Charles L. Kane

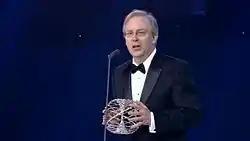
Kane receiving the Physics Frontiers prizes in 2013

Charles L. Kane (Charles Lewis Kane; born January 12, 1963) is a theoretical condensed matter physicist and is the Christopher H. Browne Distinguished Professor of Physics at the University of Pennsylvania. He completed a B.S. in physics at the University of Chicago in 1985 and his Ph.D. at Massachusetts Institute of Technology in 1989. Prior to joining the faculty at the University of Pennsylvania he was a postdoctoral associate at IBM's T. J. Watson Research Center working with his mentor Matthew P. A. Fisher, among others.